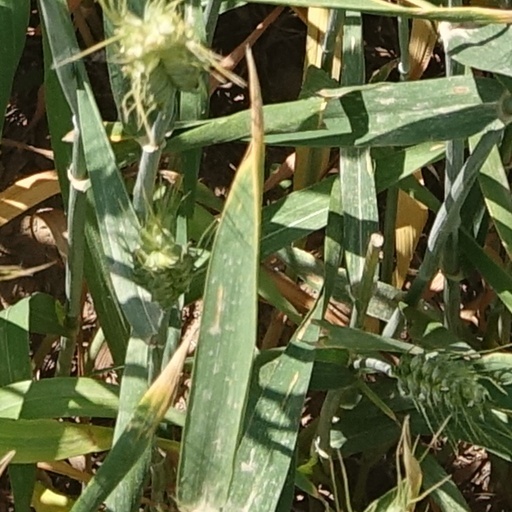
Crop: wheat